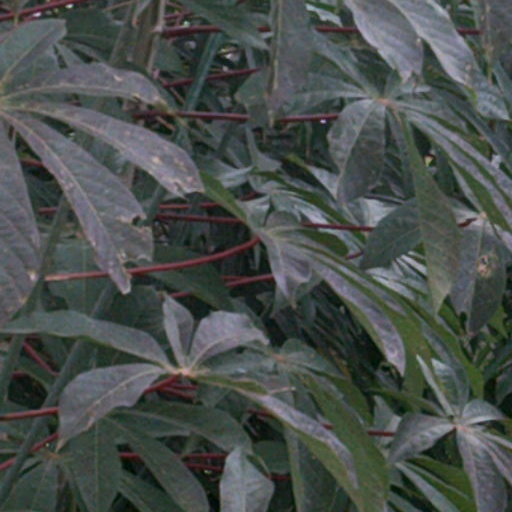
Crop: cassava